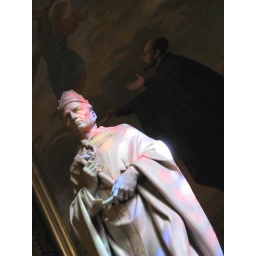
Light from a stained glass window striking on a marble statue in the monasterio de Montserrat.